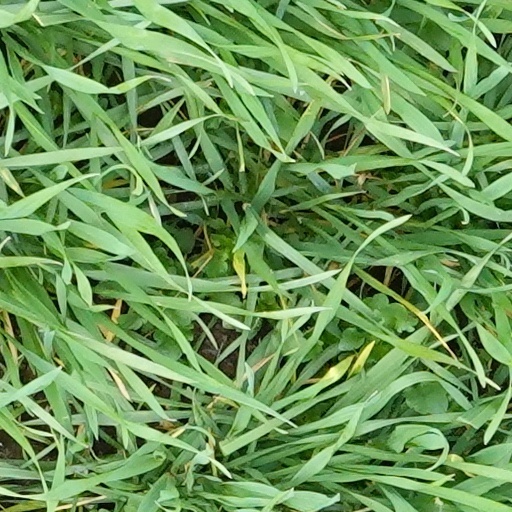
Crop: wheat